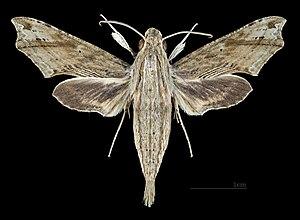
Eupanacra malayana est une espèce de lépidoptères de la famille des Sphingidae, sous-famille des Macroglossinae, tribu des Macroglossini, sous-tribu des Macroglossina et du genre Eupanacra.